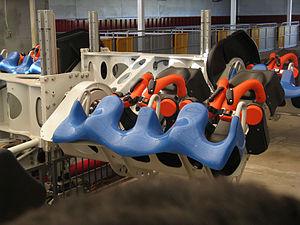
X² sont les premières montagnes russes quadridimensionnelles au monde. Elles furent construites par la firme Arrow Dynamics et sont uniques car leurs sièges peuvent effectuer un mouvement de rotation avant et arrière de 360° maximum. Elles se trouvent à Six Flags Magic Mountain situé à Valencia en Californie.